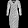
Label: Dress